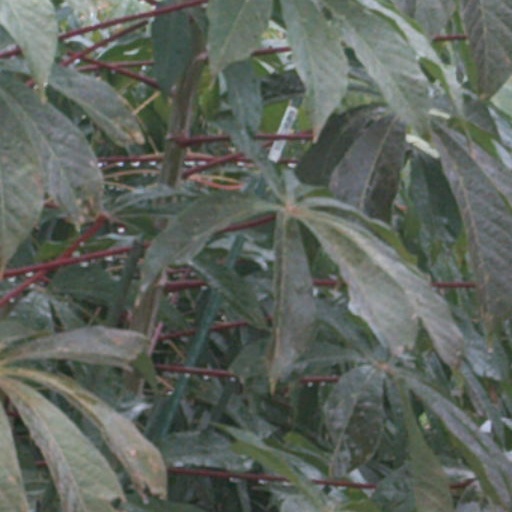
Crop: cassava